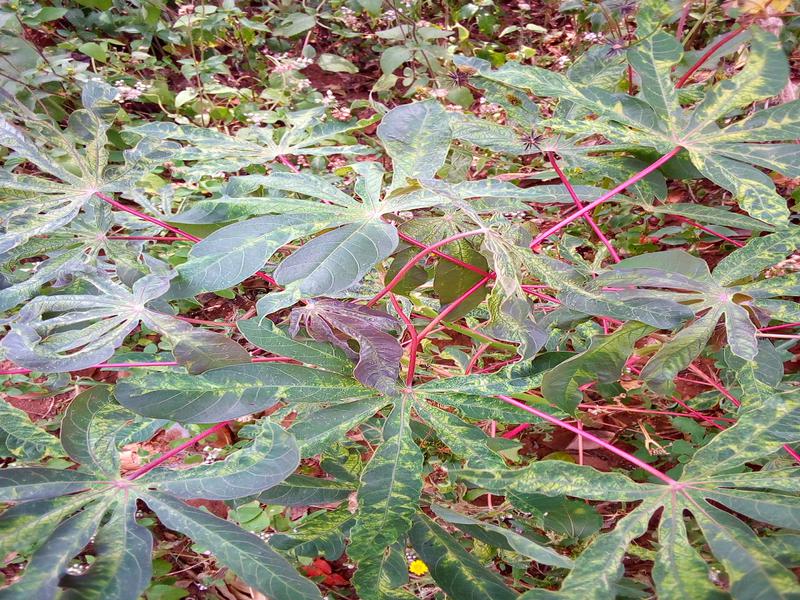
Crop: cassava
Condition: mosaic_disease